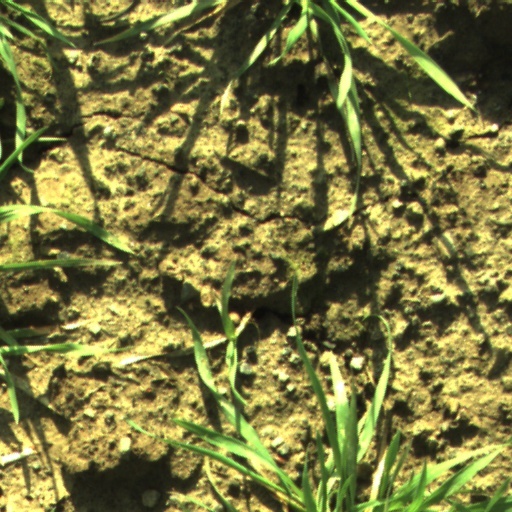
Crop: wheat